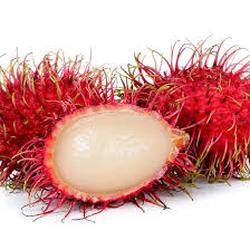
Label: Rambutan